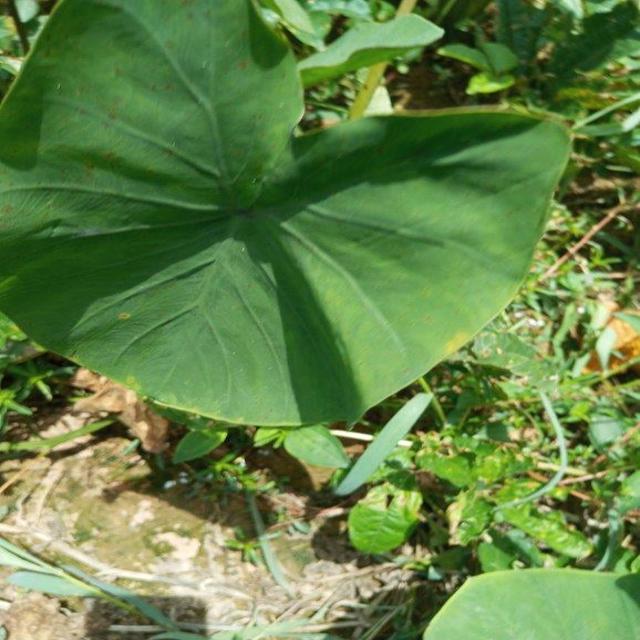
Label: Early_Blight